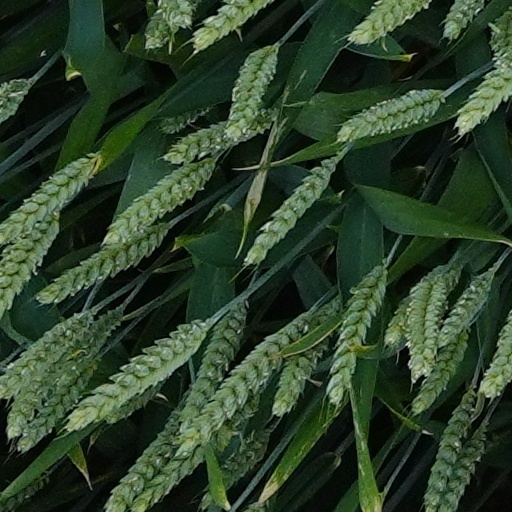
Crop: wheat